Khadaura

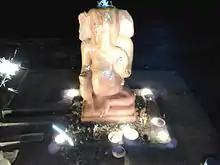
Ganesh Temple, Deosar

Shree Guru Nilyam (Aacharya Ramadhar Chaturvedi) Khadaura, Deosar are located here.